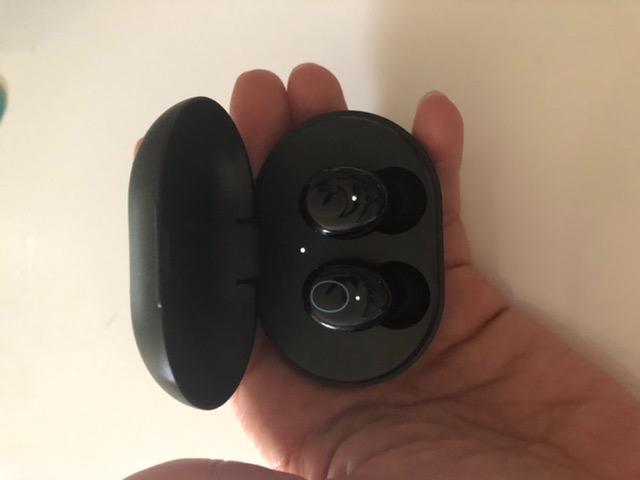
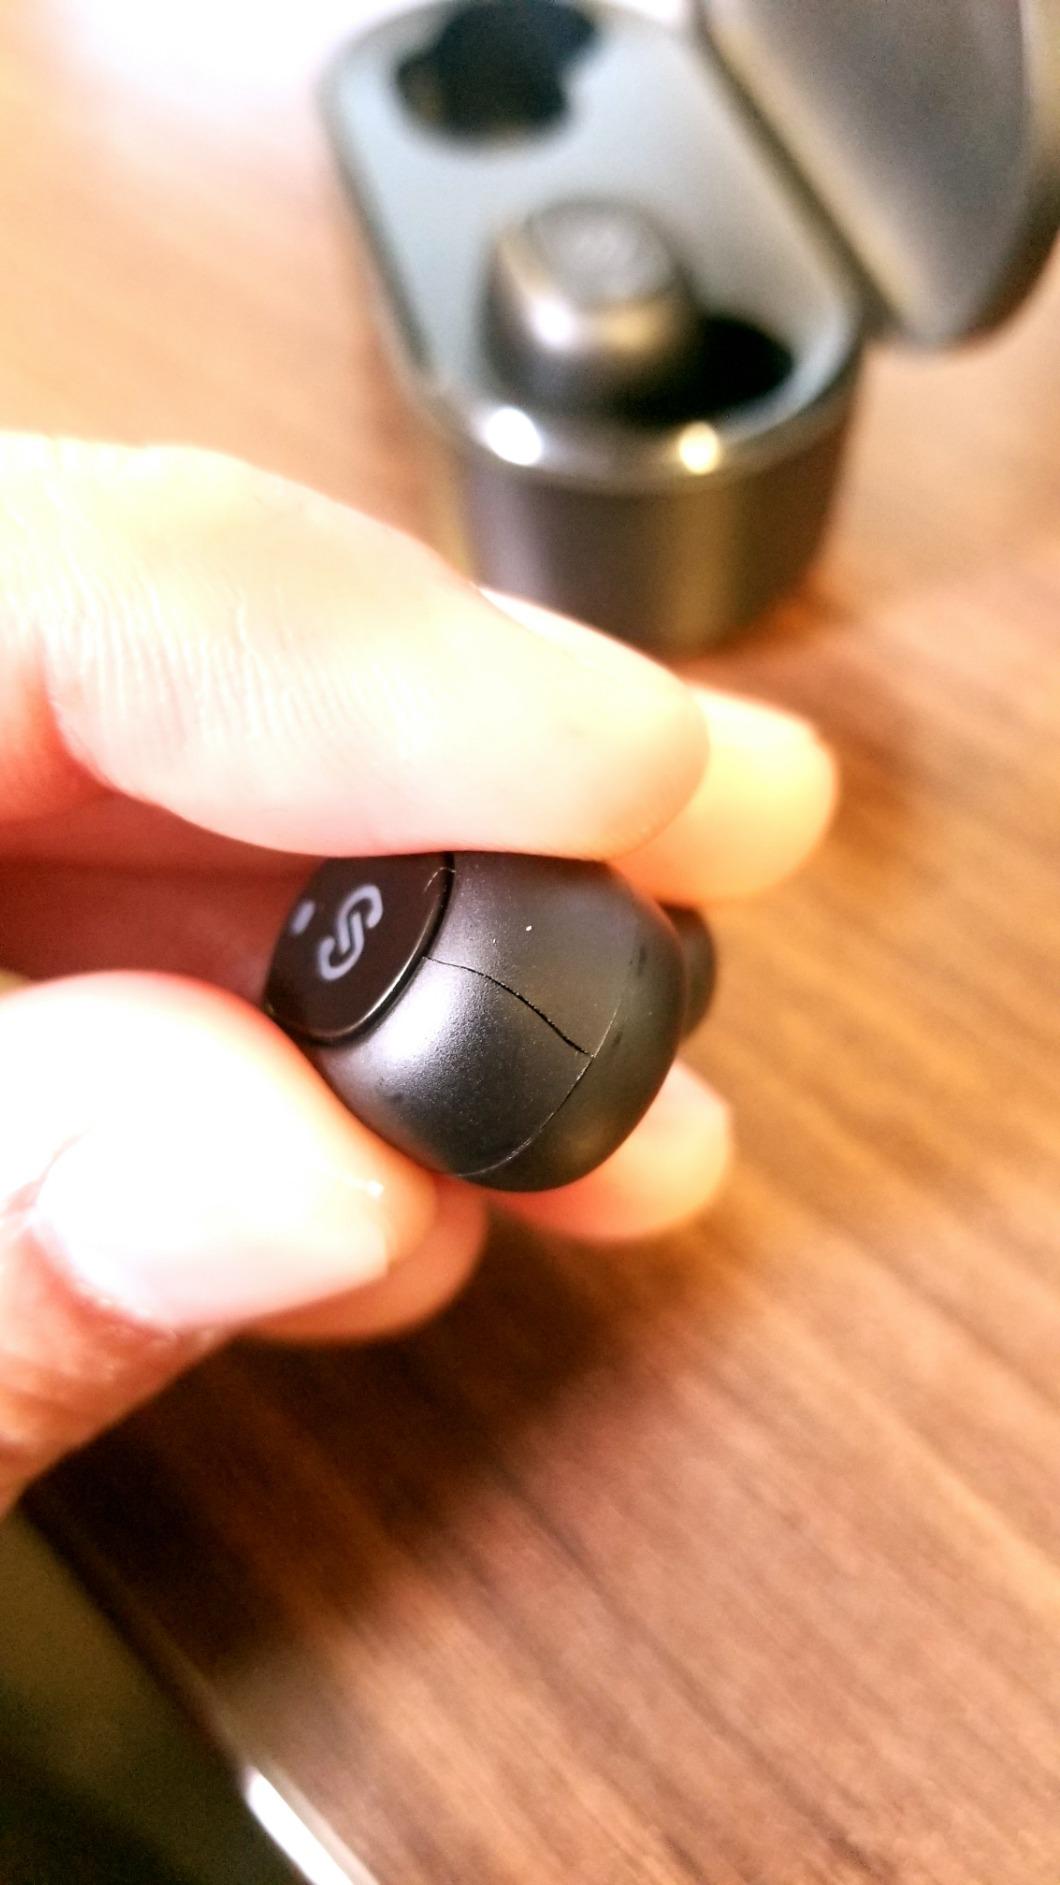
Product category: earbuds
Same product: no